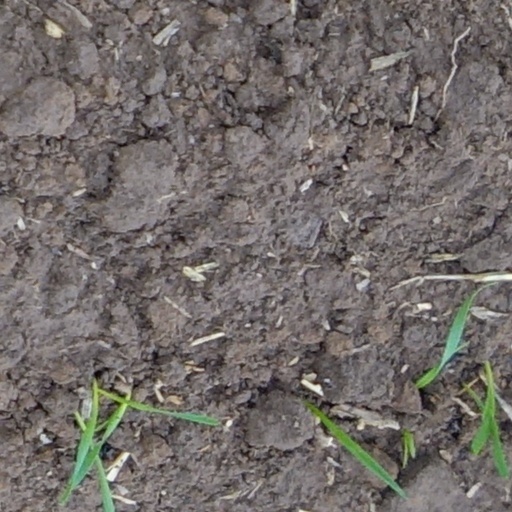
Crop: wheat